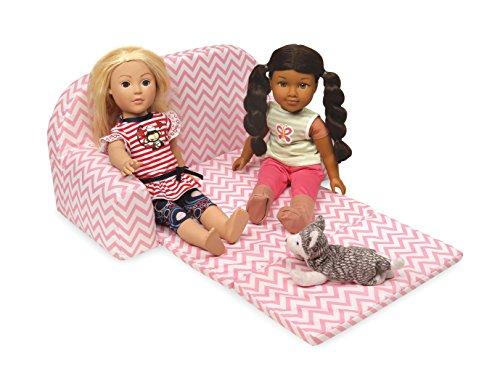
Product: Badger Basket Chevron Upholstered Doll Sofa with Foldout Bed (fits American Girl Dolls), Pink/White
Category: Toys & Games | Dolls & Accessories | Doll Accessories | Furniture
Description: Soft doll furniture that unfolds into a bed for fun play sleepovers.
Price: $37.49
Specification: ASIN:B01EOA7ZHC|ShippingWeight:2.55pounds(Viewshippingratesandpolicies)|DateFirstAvailable:April22,2016